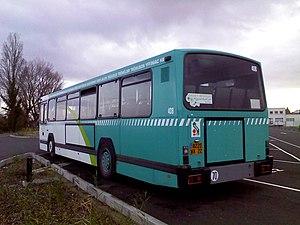
Renault PR 112 des TUB (Saint-Brieuc)
Les Renault PR 100 et PR 180 sont un autobus et trolleybus produit par Berliet puis Renault entre 1970 et 1999 avec de nombreuses variantes.